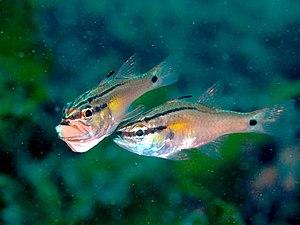
Apogon est un genre de poissons de la famille des Apogonidae.